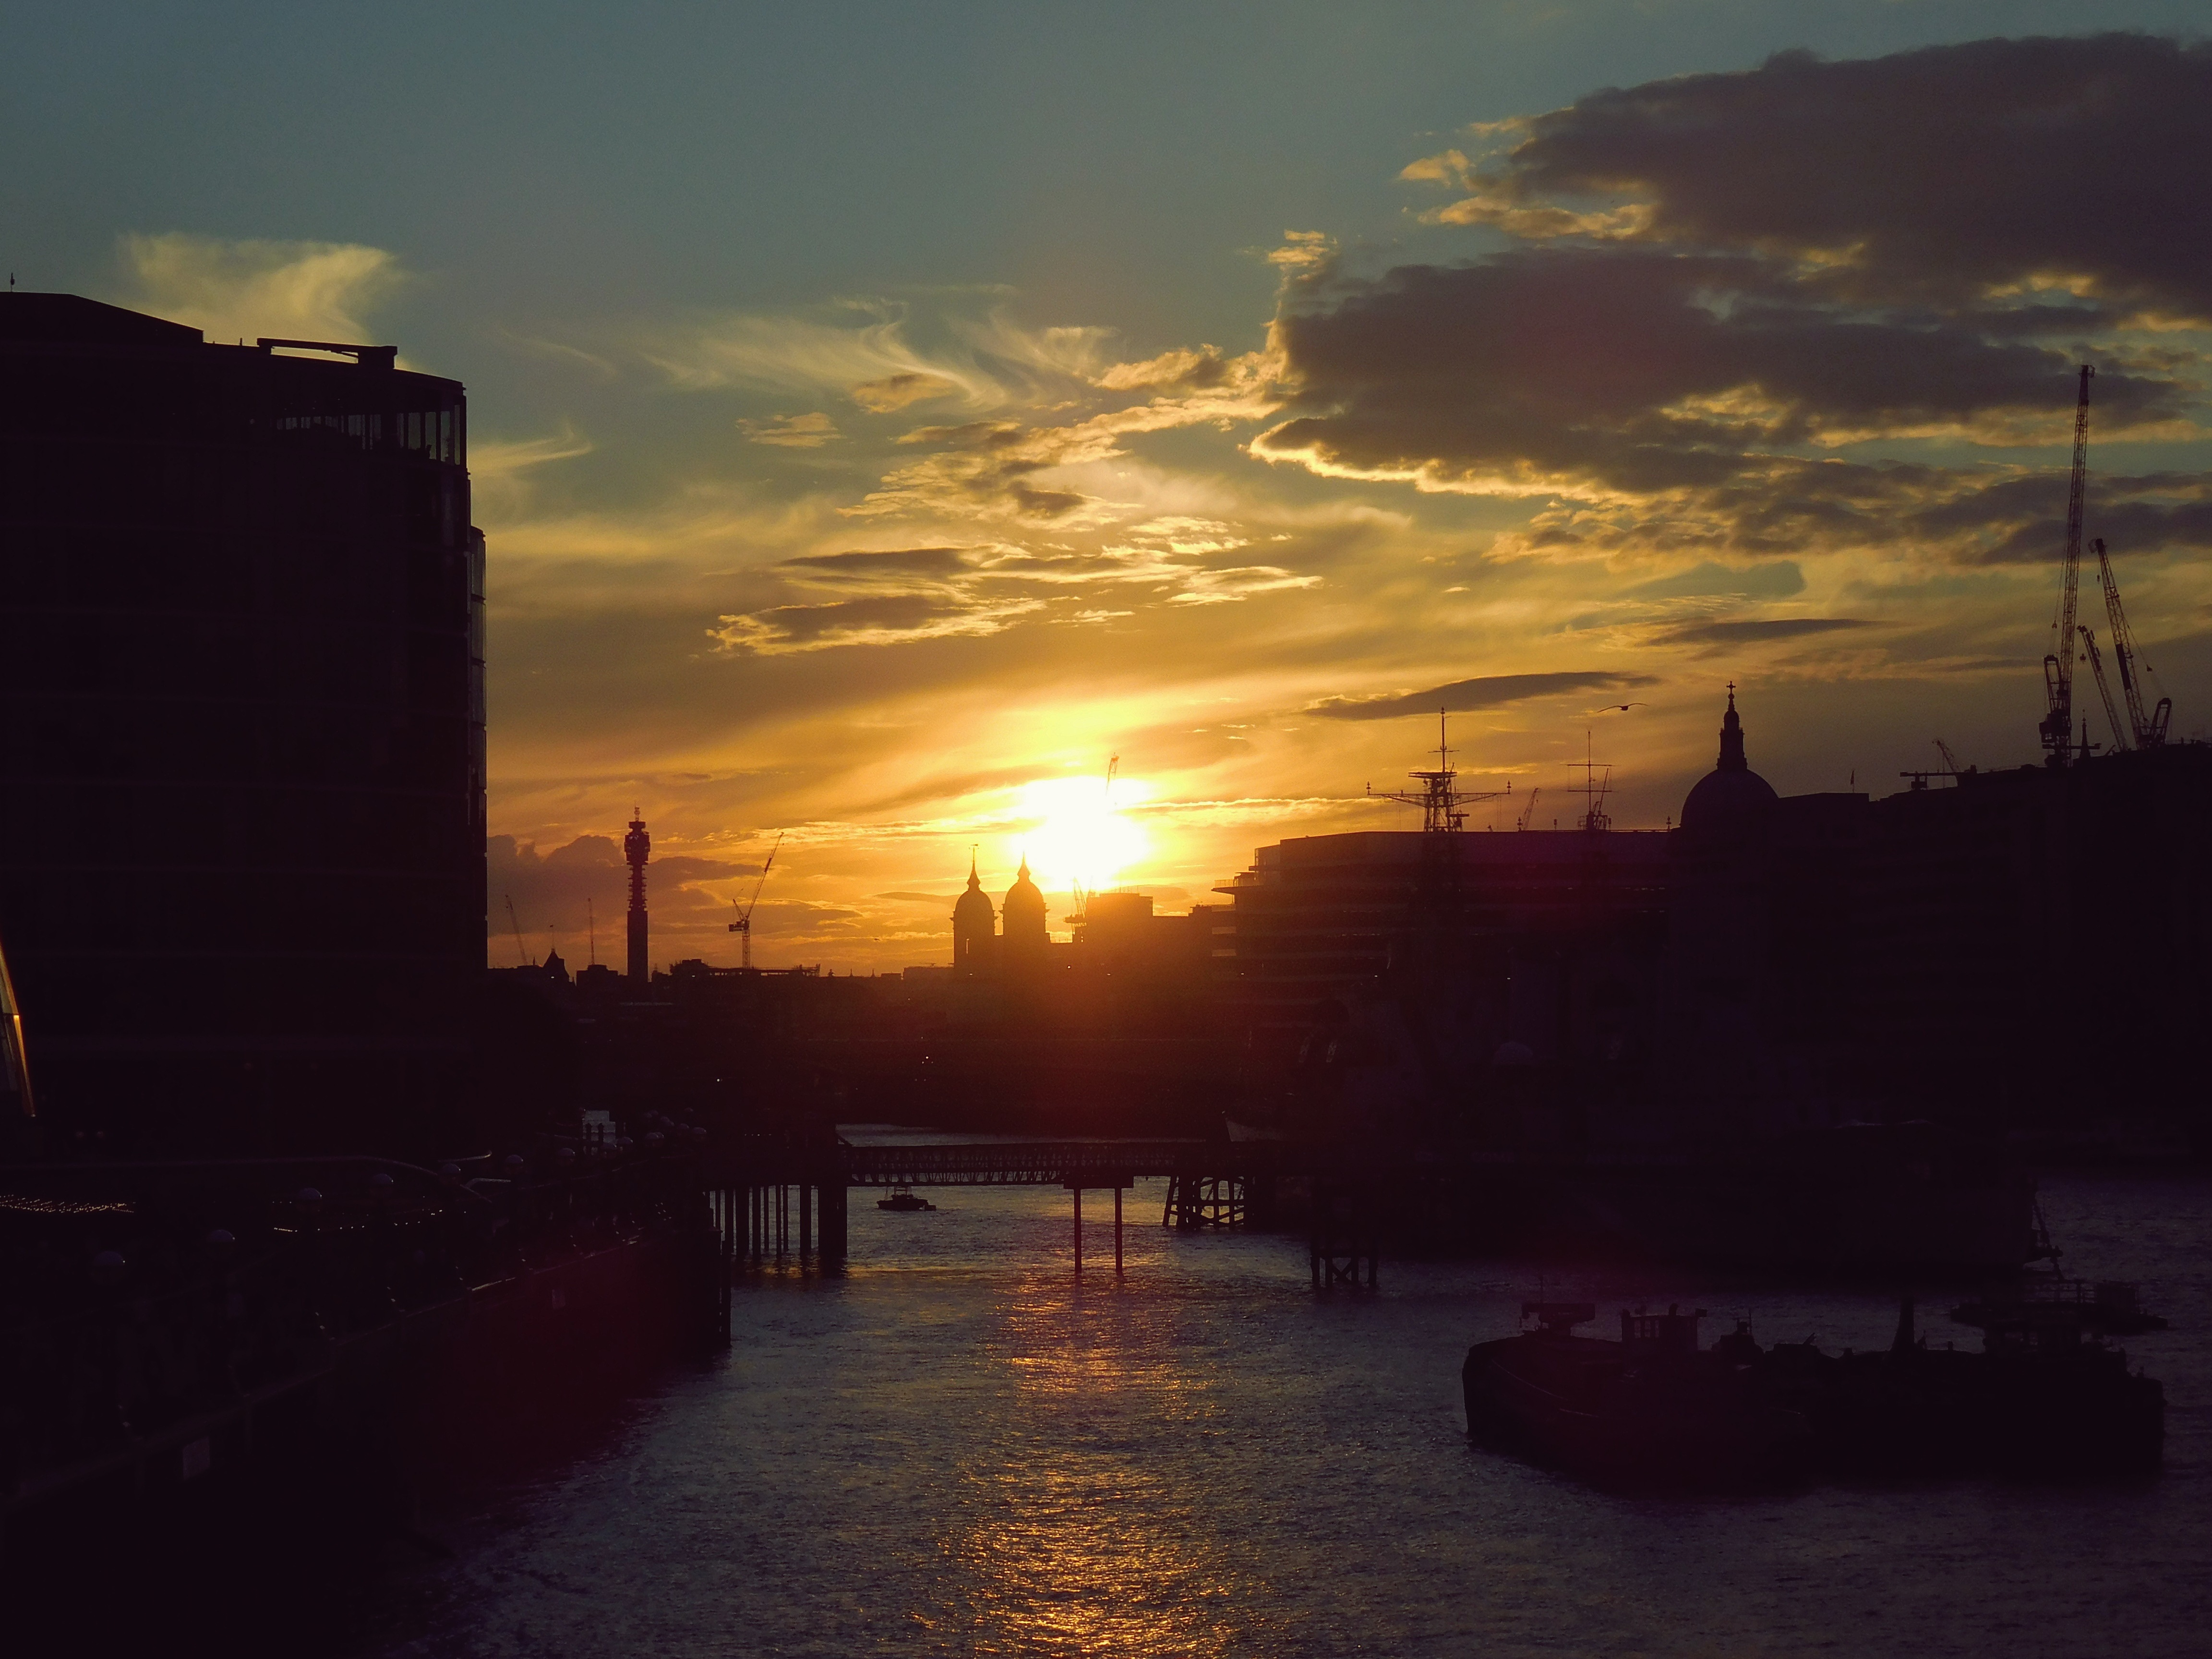
sea, horizon, cloud, architecture, sky, sun, sunrise, sunset, bridge, skyline, night, sunlight, morning, dawn, city, urban, river, cityscape, tourist, travel, dusk, evening, twilight, reflection, tourism, uk, england, capital, london, thames, afterglow, london skyline, london city